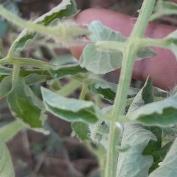
Crop: Tomato
Condition: bacterial-floundering-d